Well dressing

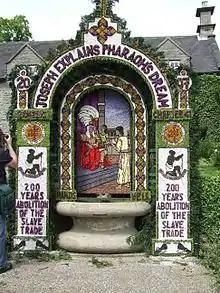
Well dressing in Tissington in the Derbyshire Dales, 2007

Well dressing, also known as well flowering, is a tradition practised in some parts of rural England in which wells, springs and other water sources are decorated with designs created from materials such as flower petals. The custom is most closely associated with the Peak District of Derbyshire and Staffordshire. James Murray Mackinlay, writing in 1893, noted that the tradition was not observed in Scotland; W. S. Cordner, in 1946, similarly noted its absence in Ireland. Both Scotland and Ireland do have a long history of the veneration of wells, however, dating from at least the 6th century.